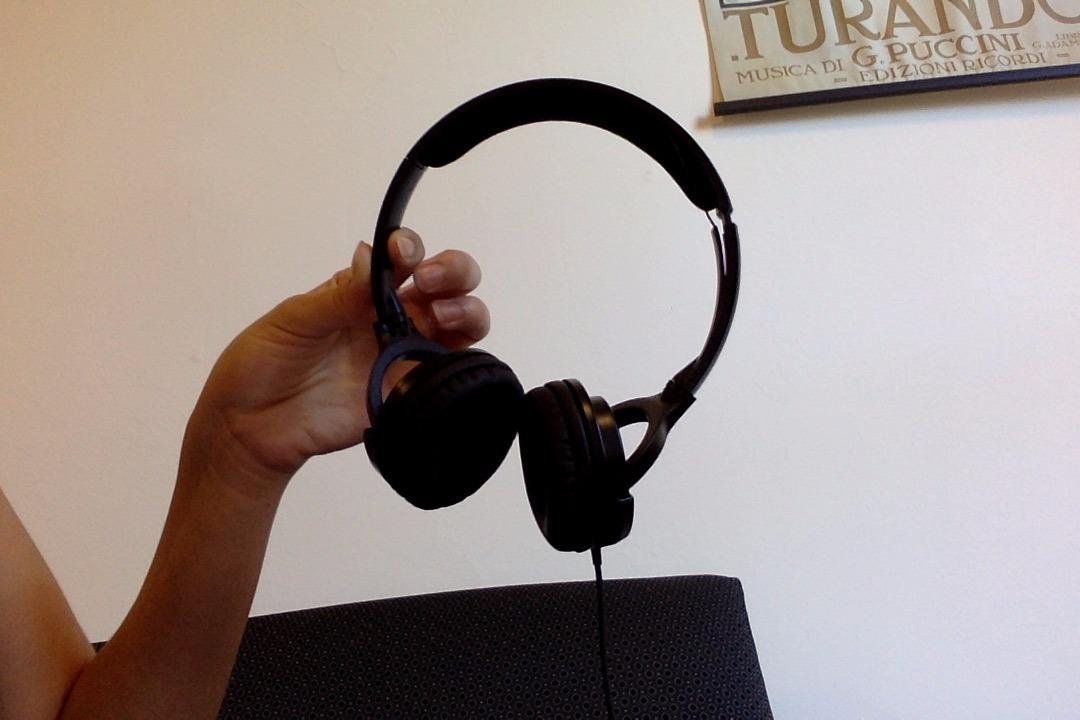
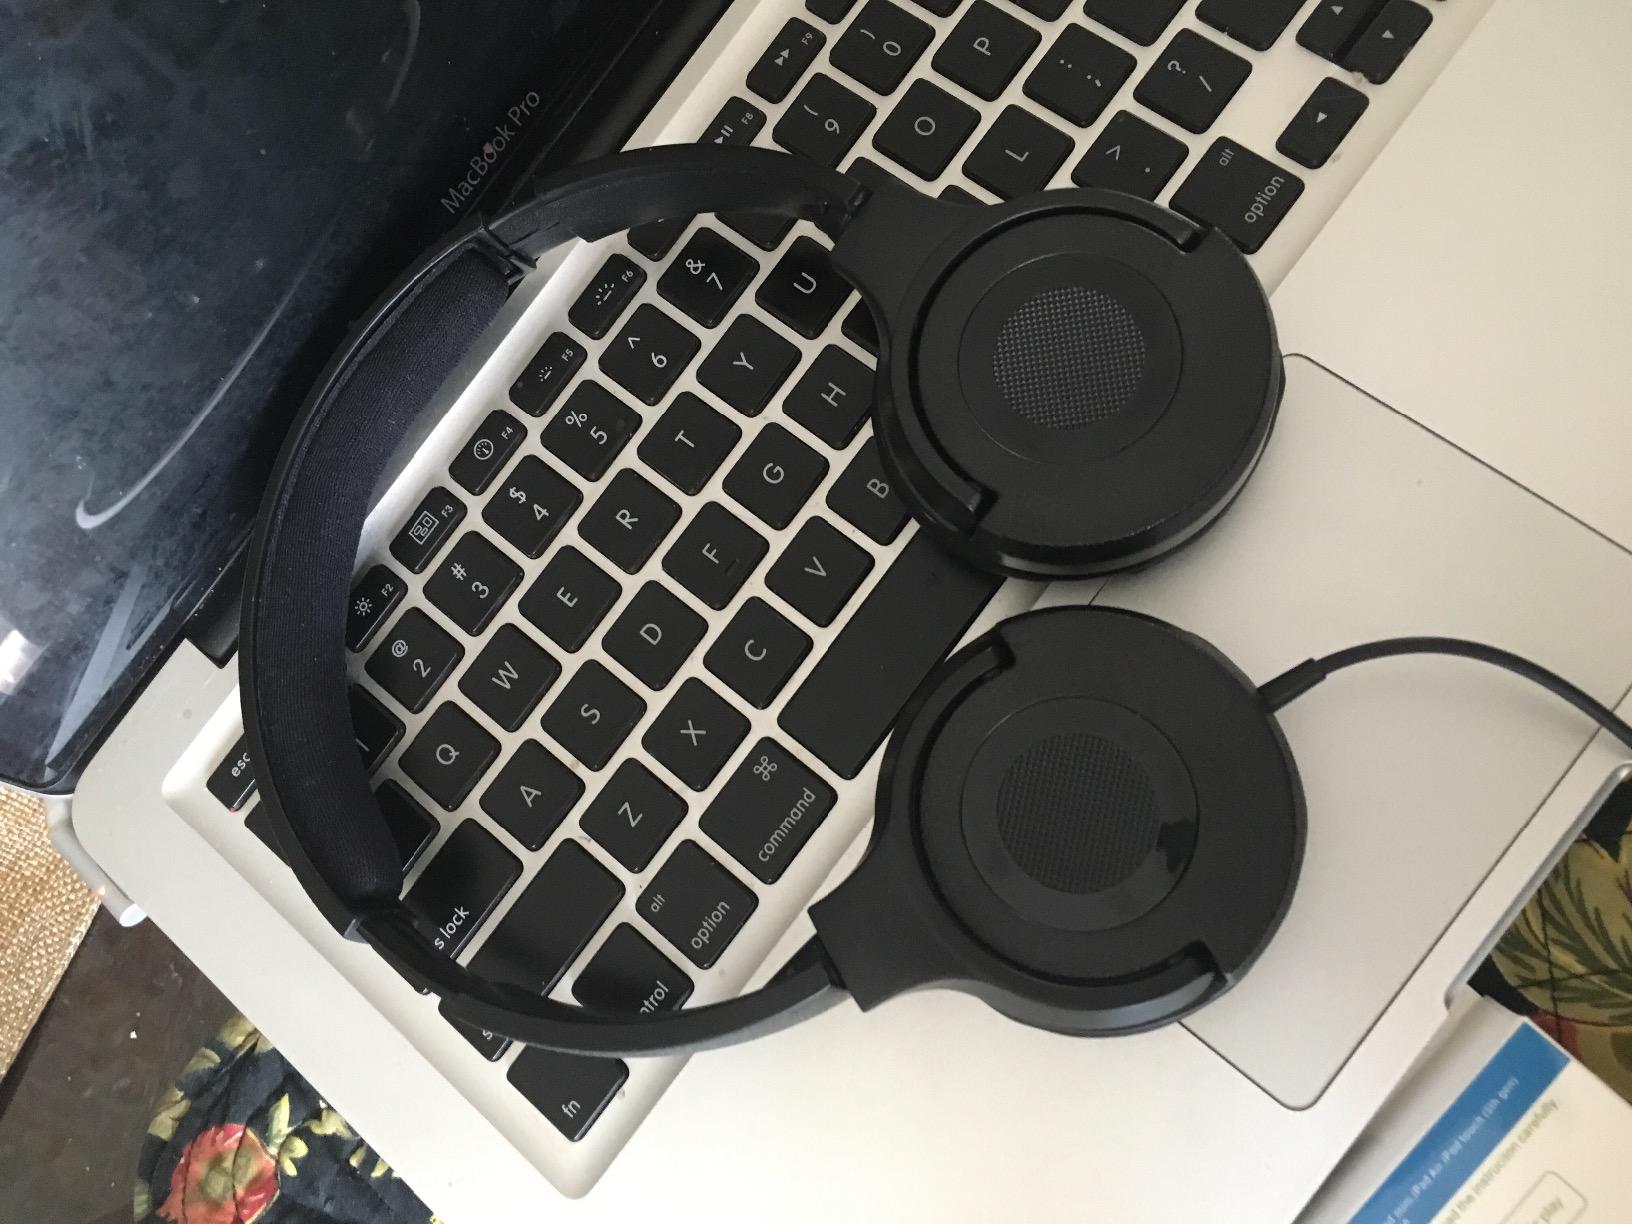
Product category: headphones
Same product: yes